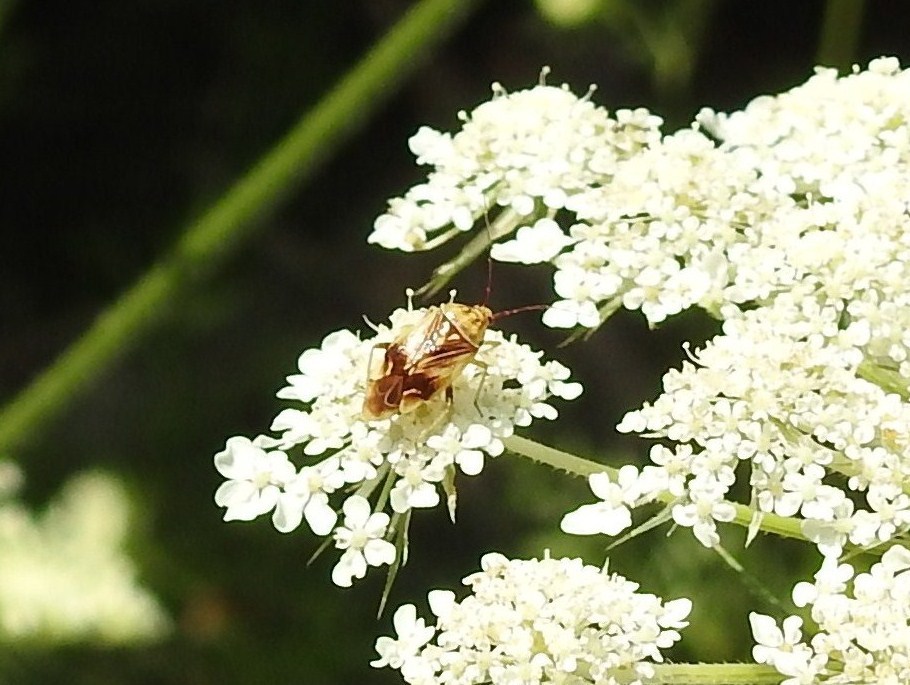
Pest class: lygus_bug